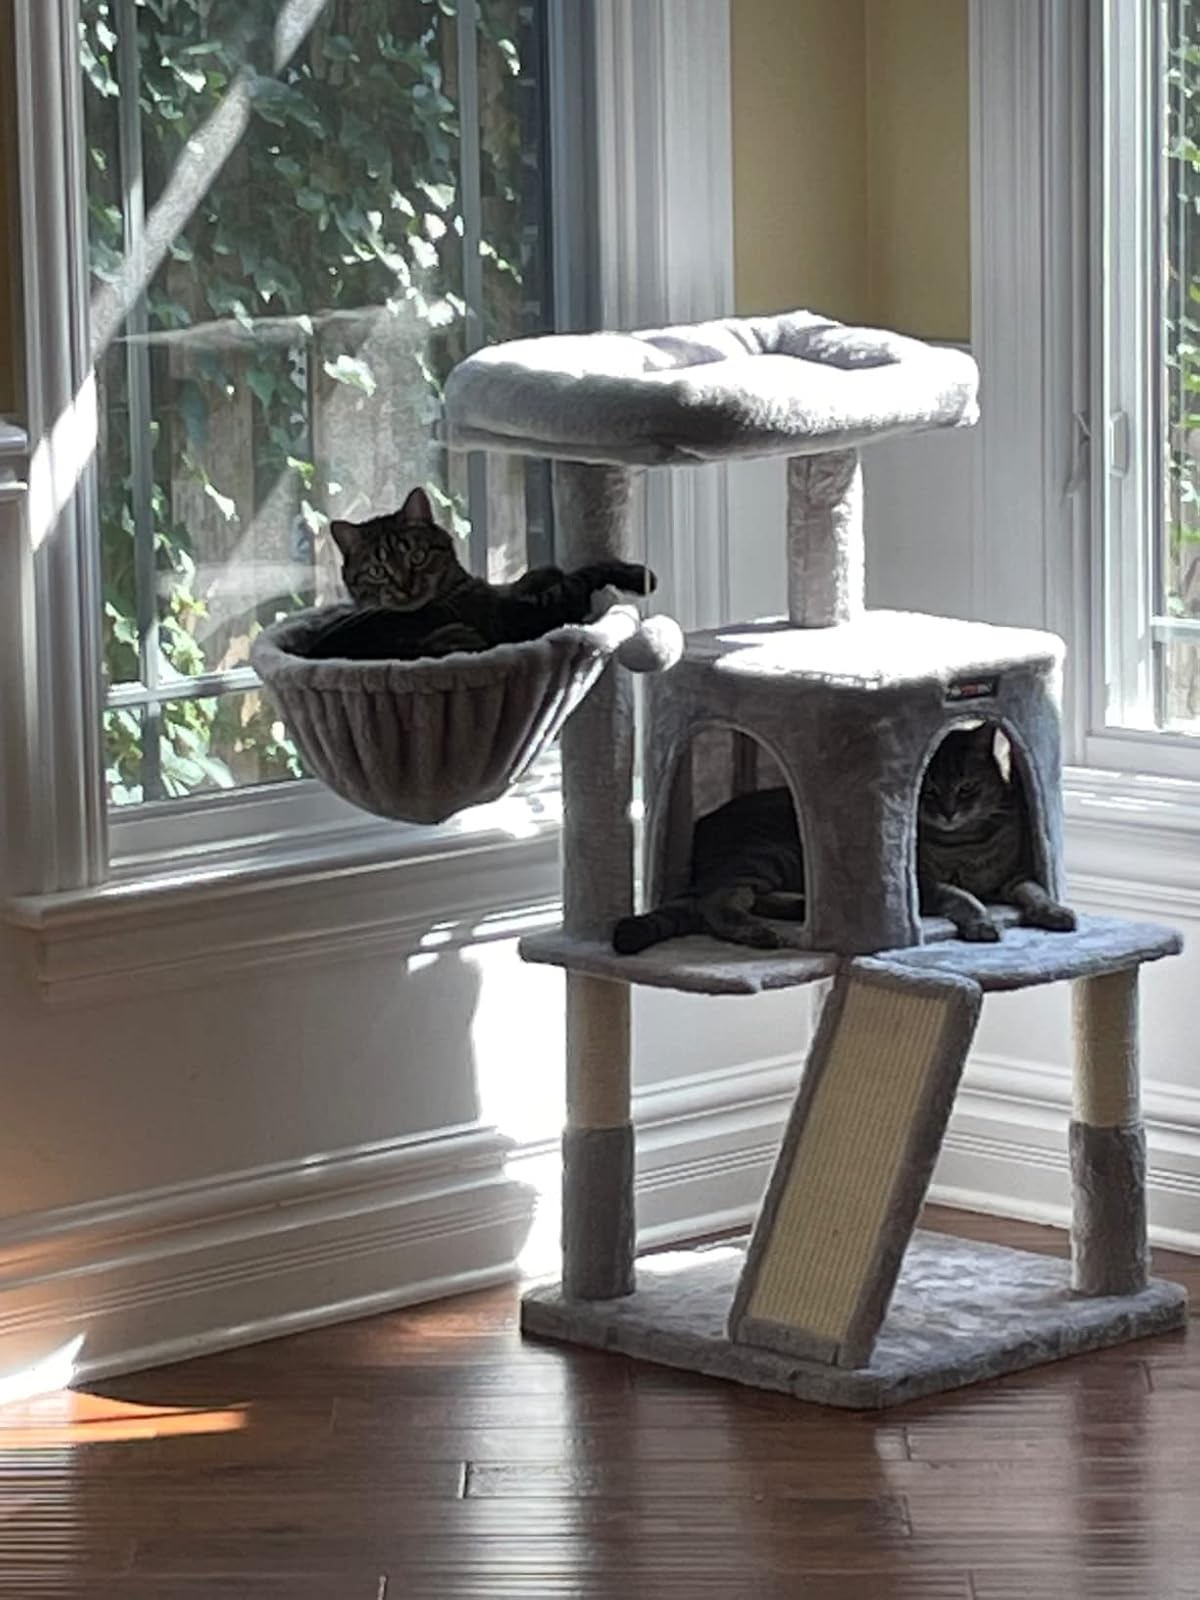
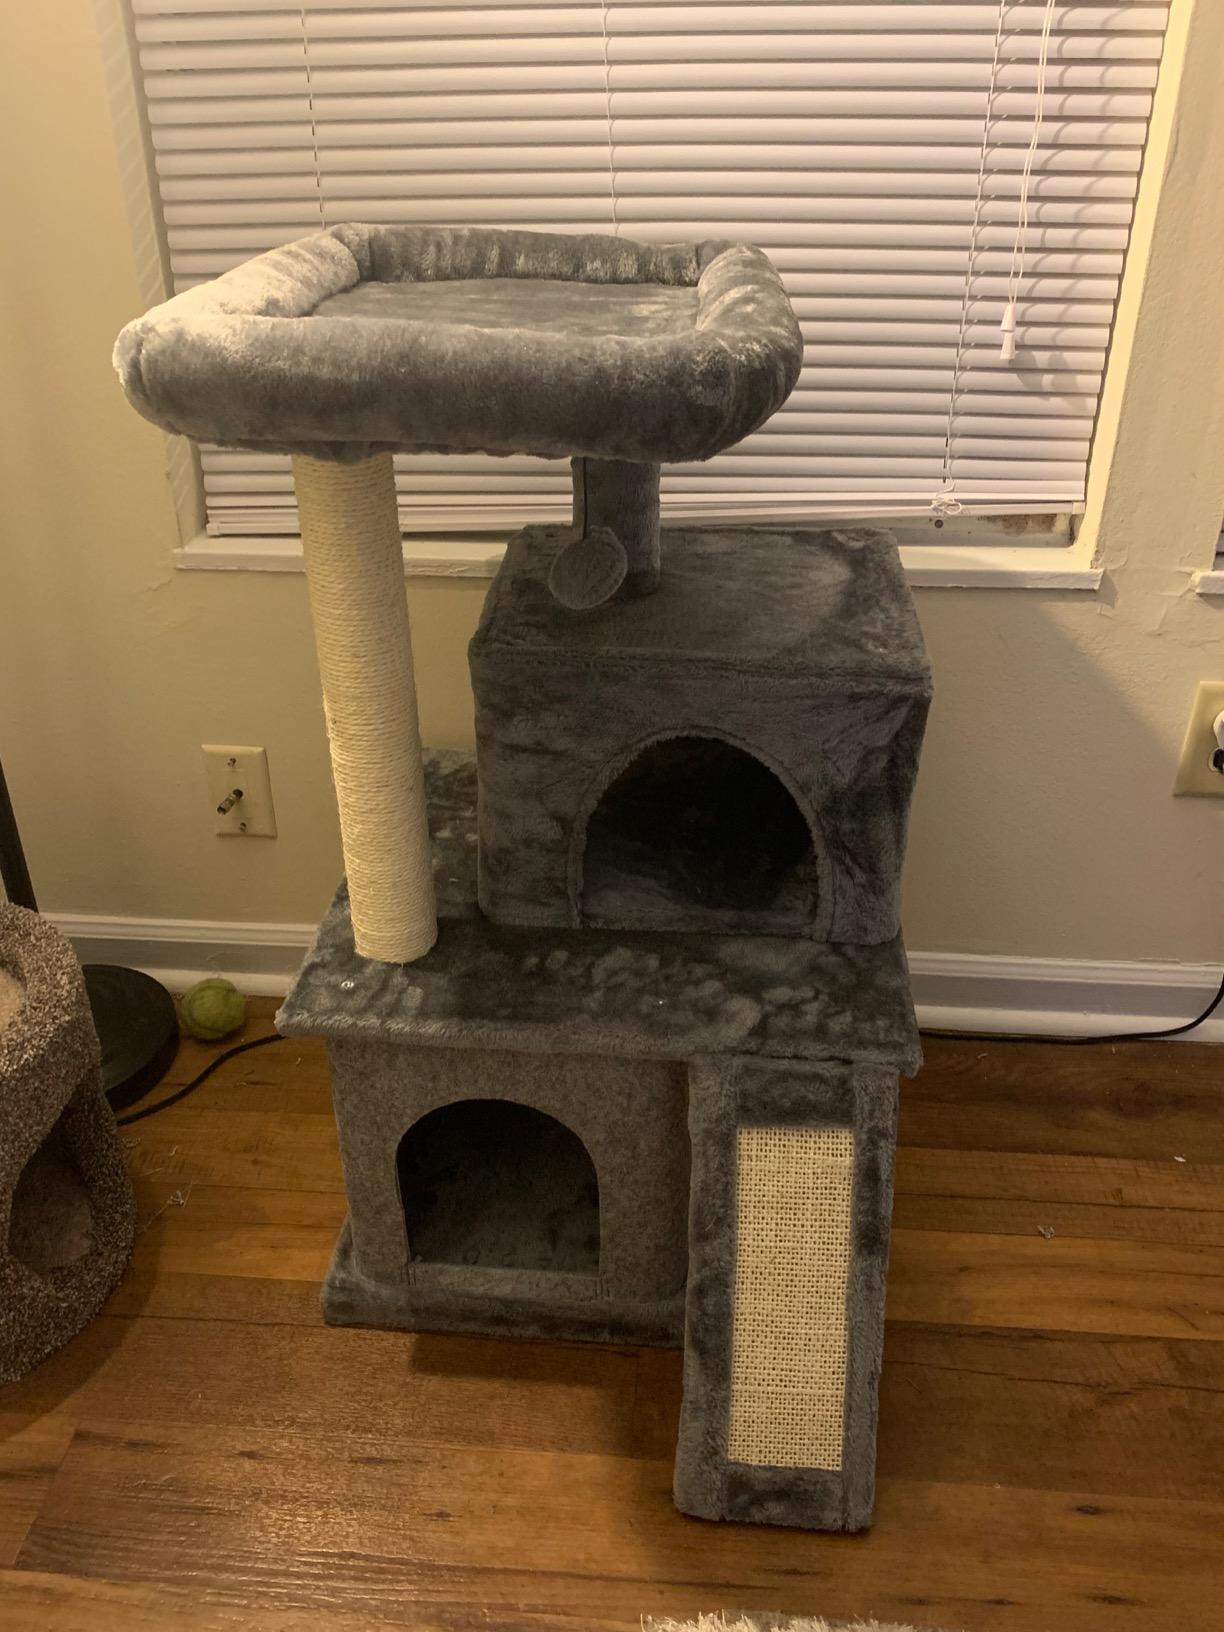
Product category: items_cat tree
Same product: no